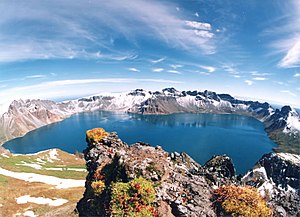
Nordkorea / Turisme i Nordkorea
Nordkorea, officielt Den Demokratiske Folkerepublik Korea, er et land i Østasien, i den nordlige del af den koreanske halvø. Pyongyang er både landets hovedstad samt den største by med en befolkning på godt 2,5 millioner. Mod nord og nordvest er landet omgivet af Kina og af Rusland langs Amnok og Tumen-floden. Landet grænser mod syd op til Sydkorea, med den stærkt befæstede demilitariserede zone, der adskiller de to lande. Landets indbyggertal er på 25 millioner.